Menachem Mendel of Kotzk

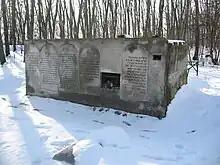
Grave of Menachem Mendel of Kotzk

Menachem Mendel Morgensztern of Kotzk (Kock, Poland), better known as the Kotzker Rebbe and the Kotzker (1787–1859) was a Hasidic rabbi and leader.